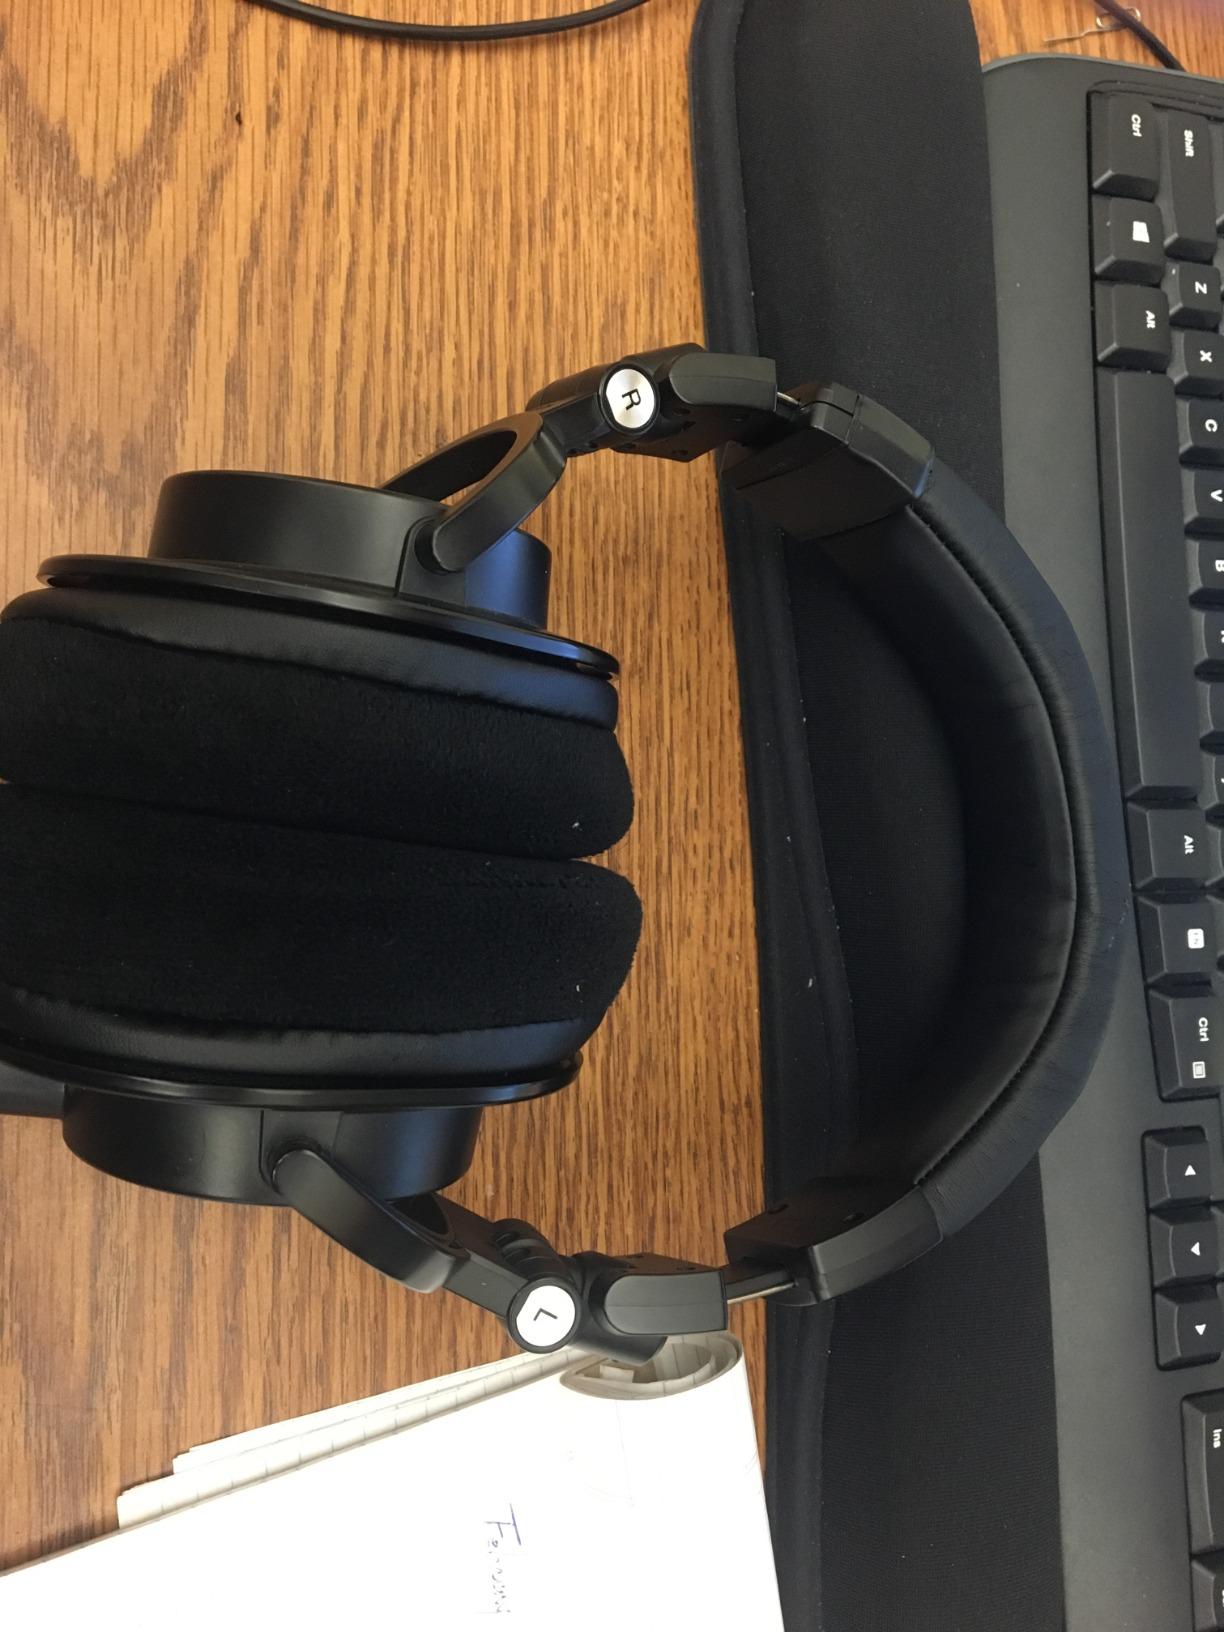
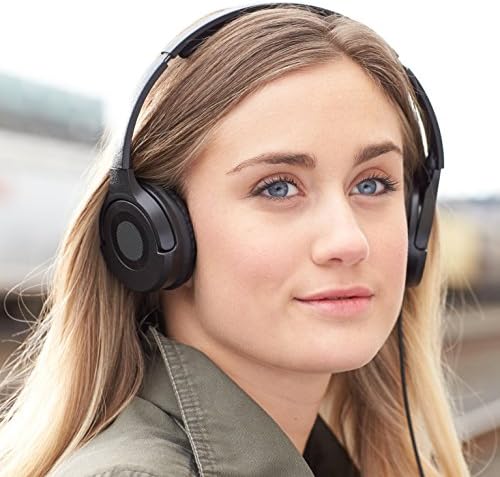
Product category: headphones
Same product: no